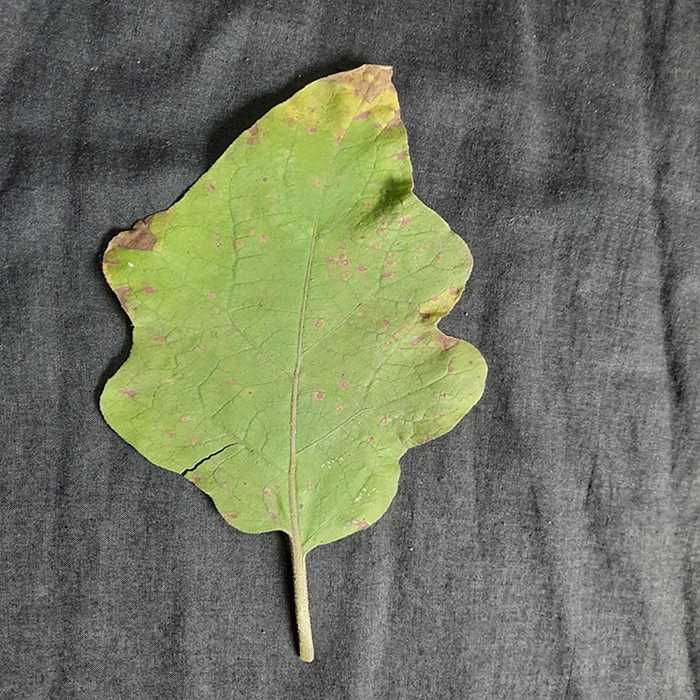
Plant: Eggplant
Label: Eggplant Cercopora leaf spot